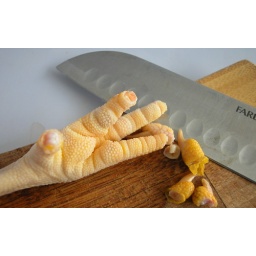
Preparing chicken feet for the stoeck pot by chopping off the talons.